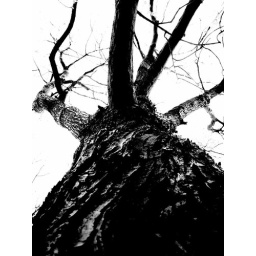
The imposing tree in my backyard as seen from the ground up. Taken in Mississauga Ontario